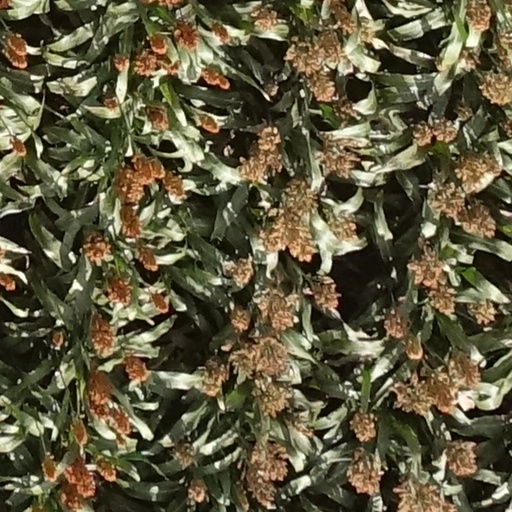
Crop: sorghum